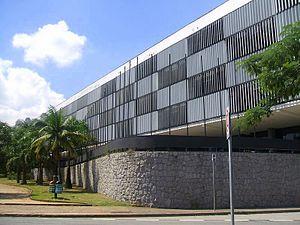
Cette liste des plus grands musées d'art du monde procède à un classement des musées d'art et autres musées contenant principalement des œuvres d'art en fonction de la surface totale d'exposition.